History of Cleveland

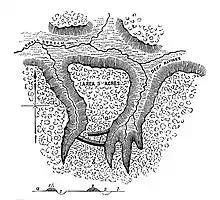
A semi-permanent encampment of the Woodland people or the Whittlesey culture, located about the modern intersection of Broadway Avenue and Aetna Road in Cleveland. Drawn by Charles Whittlesey, 1867.

At the end of the Last Glacial Period, which ended about 15,000 years ago at the southern edge of Lake Erie, there was a tundra landscape. It took about two and a half millennia to turn this wet and cold landscape drier and warmer, so that caribou, moose, deer, wolves, bears and cougars were prevalent.